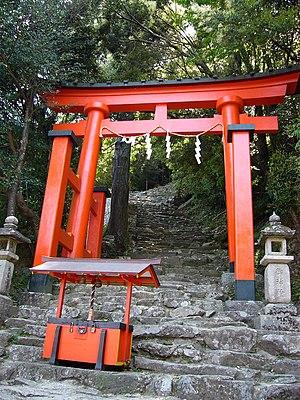
Le Kamikura-jinja est un sanctuaire shinto situé à Shingu, sur le flanc du mont Gongenyama. Il fait partie des routes du pèlerinage de Kumano.